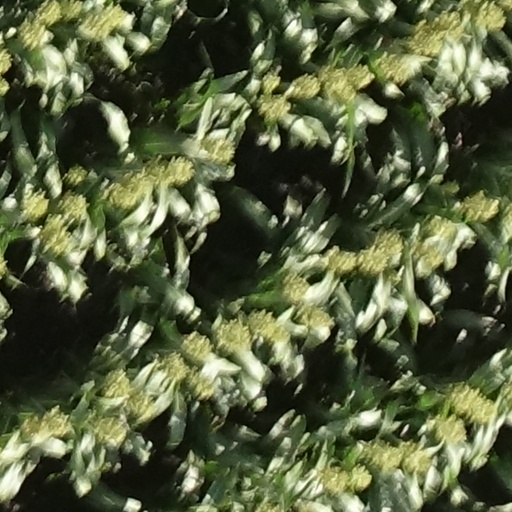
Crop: sorghum